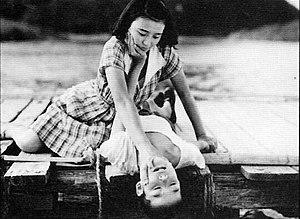
La Tour d'introspection est un film japonais de Hiroshi Shimizu sorti en 1941.